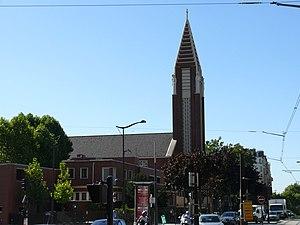
Église Saint-Antoine-de-Padoue, à Paris (Paris 15è, France)